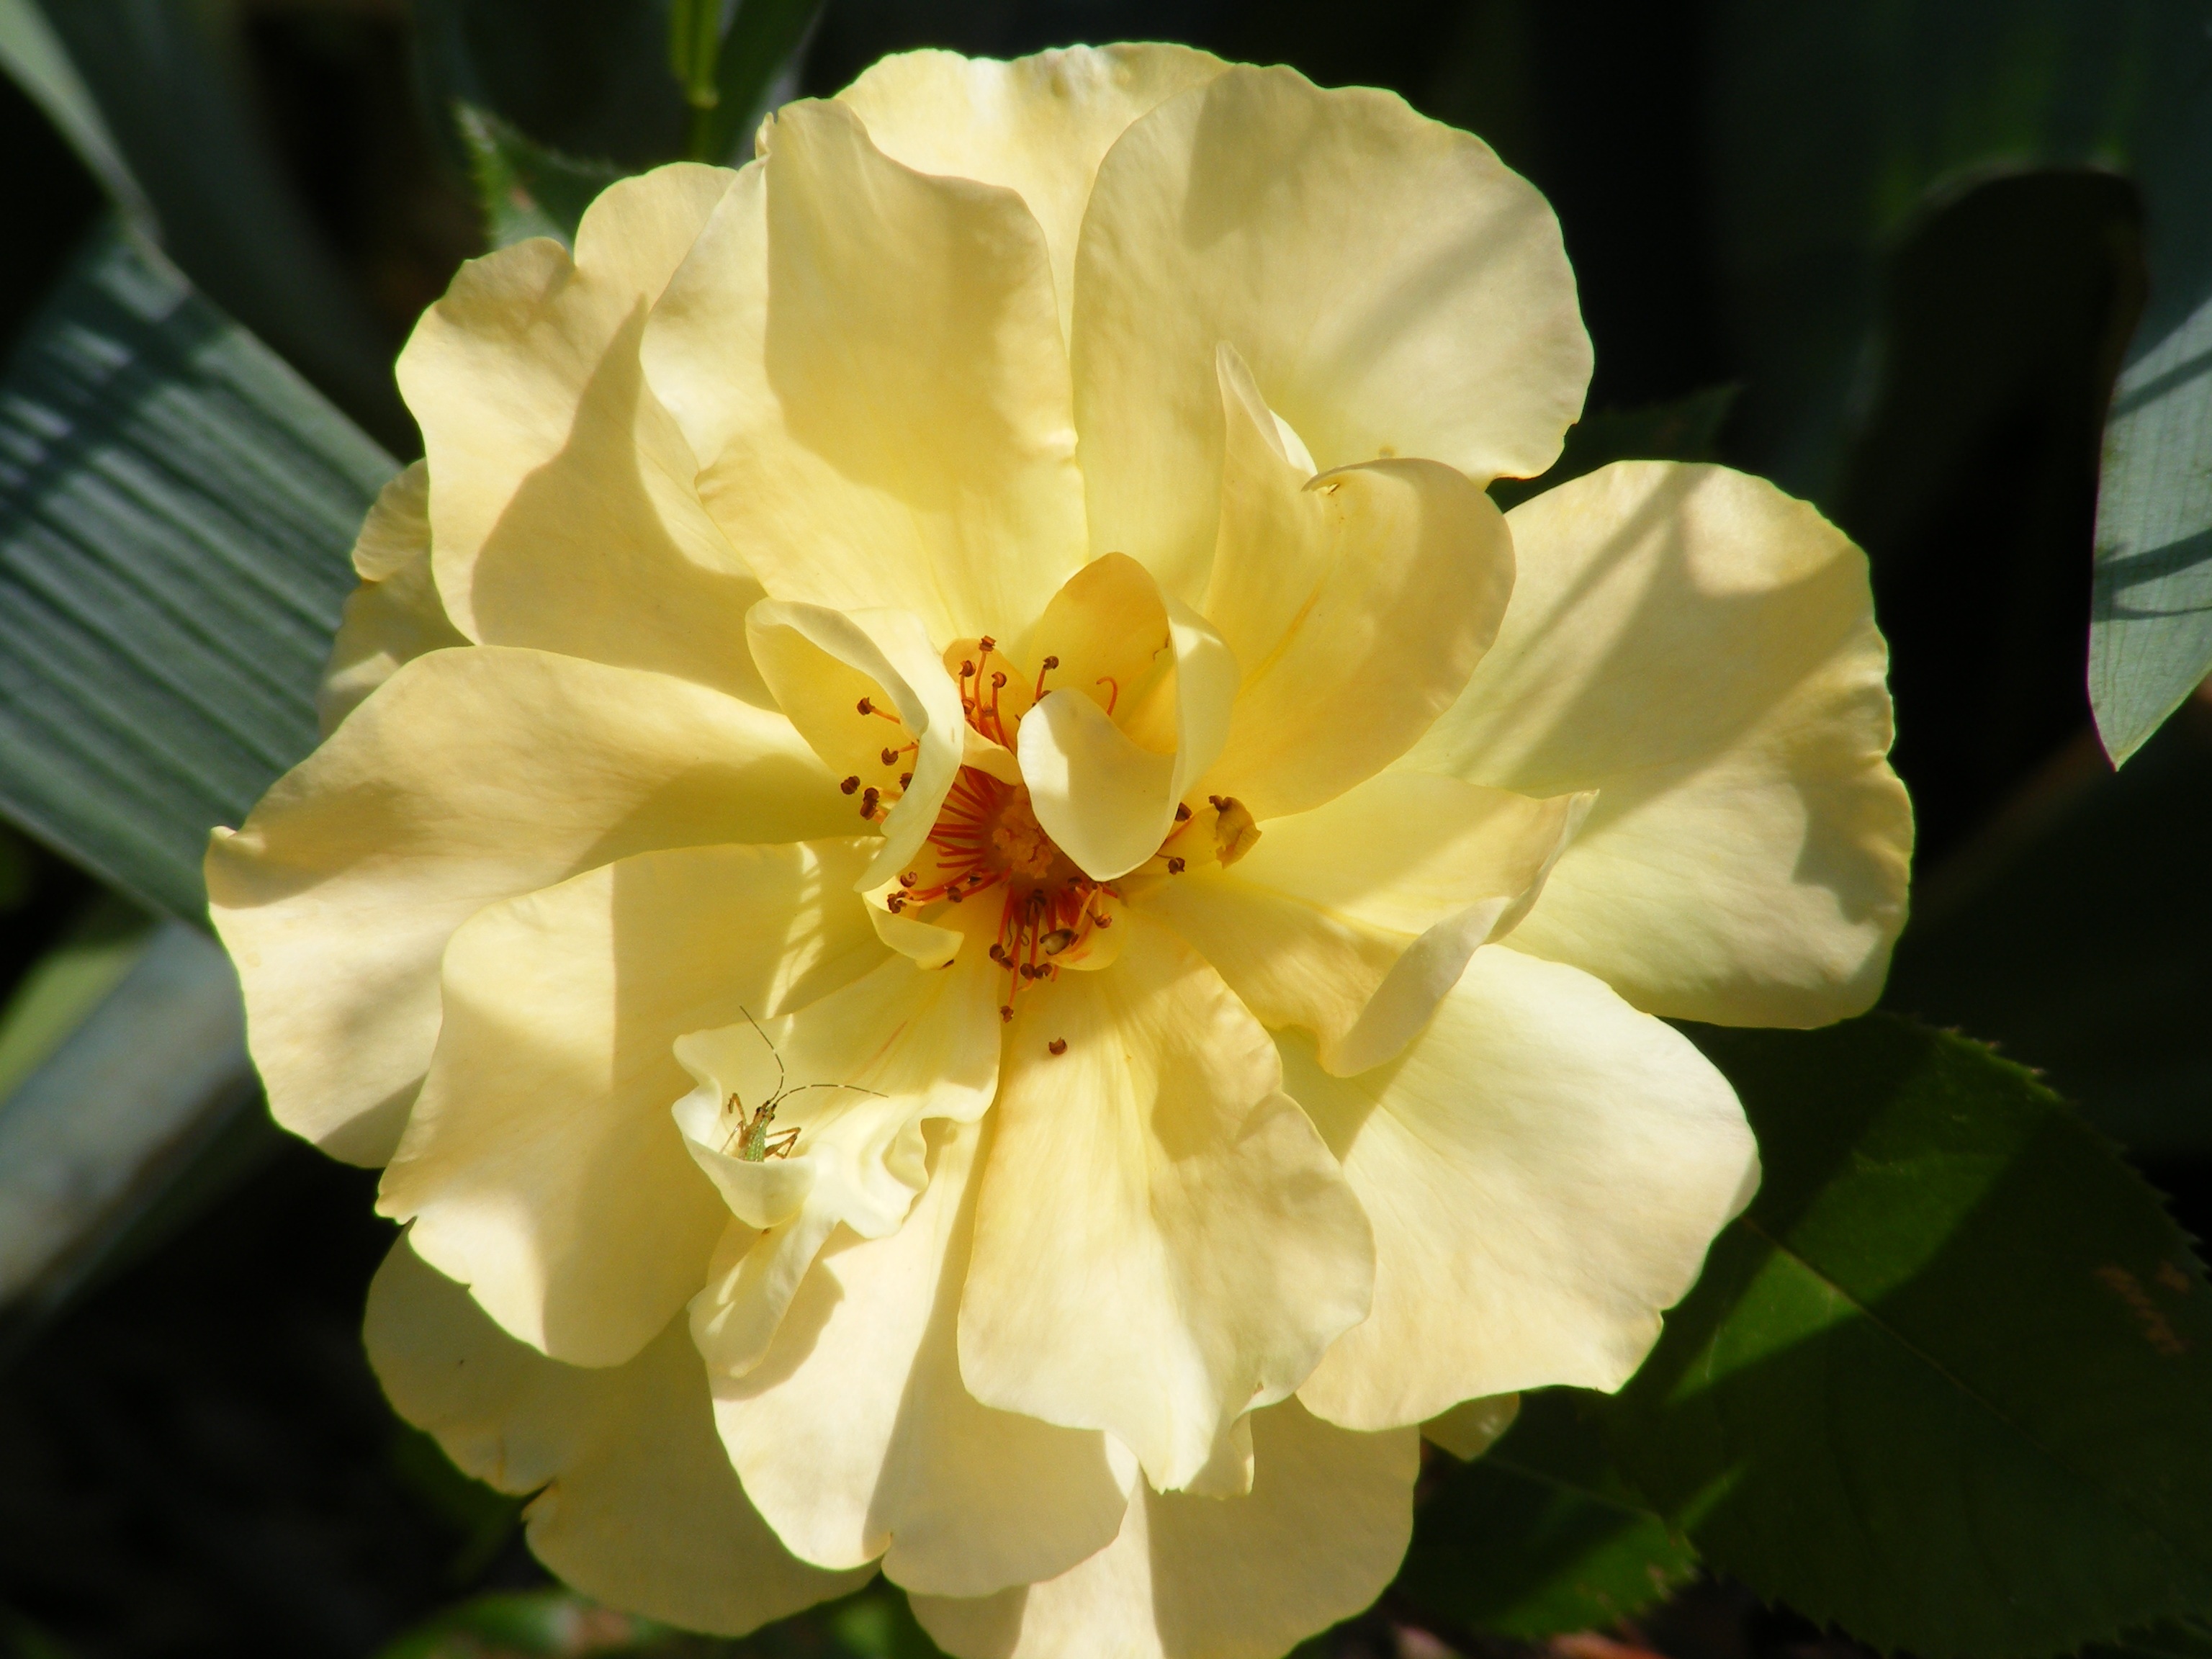
blossom, plant, flower, petal, bloom, floral, rose, color, natural, romantic, botany, yellow, flora, macro photography, flowering plant, rose family, land plant